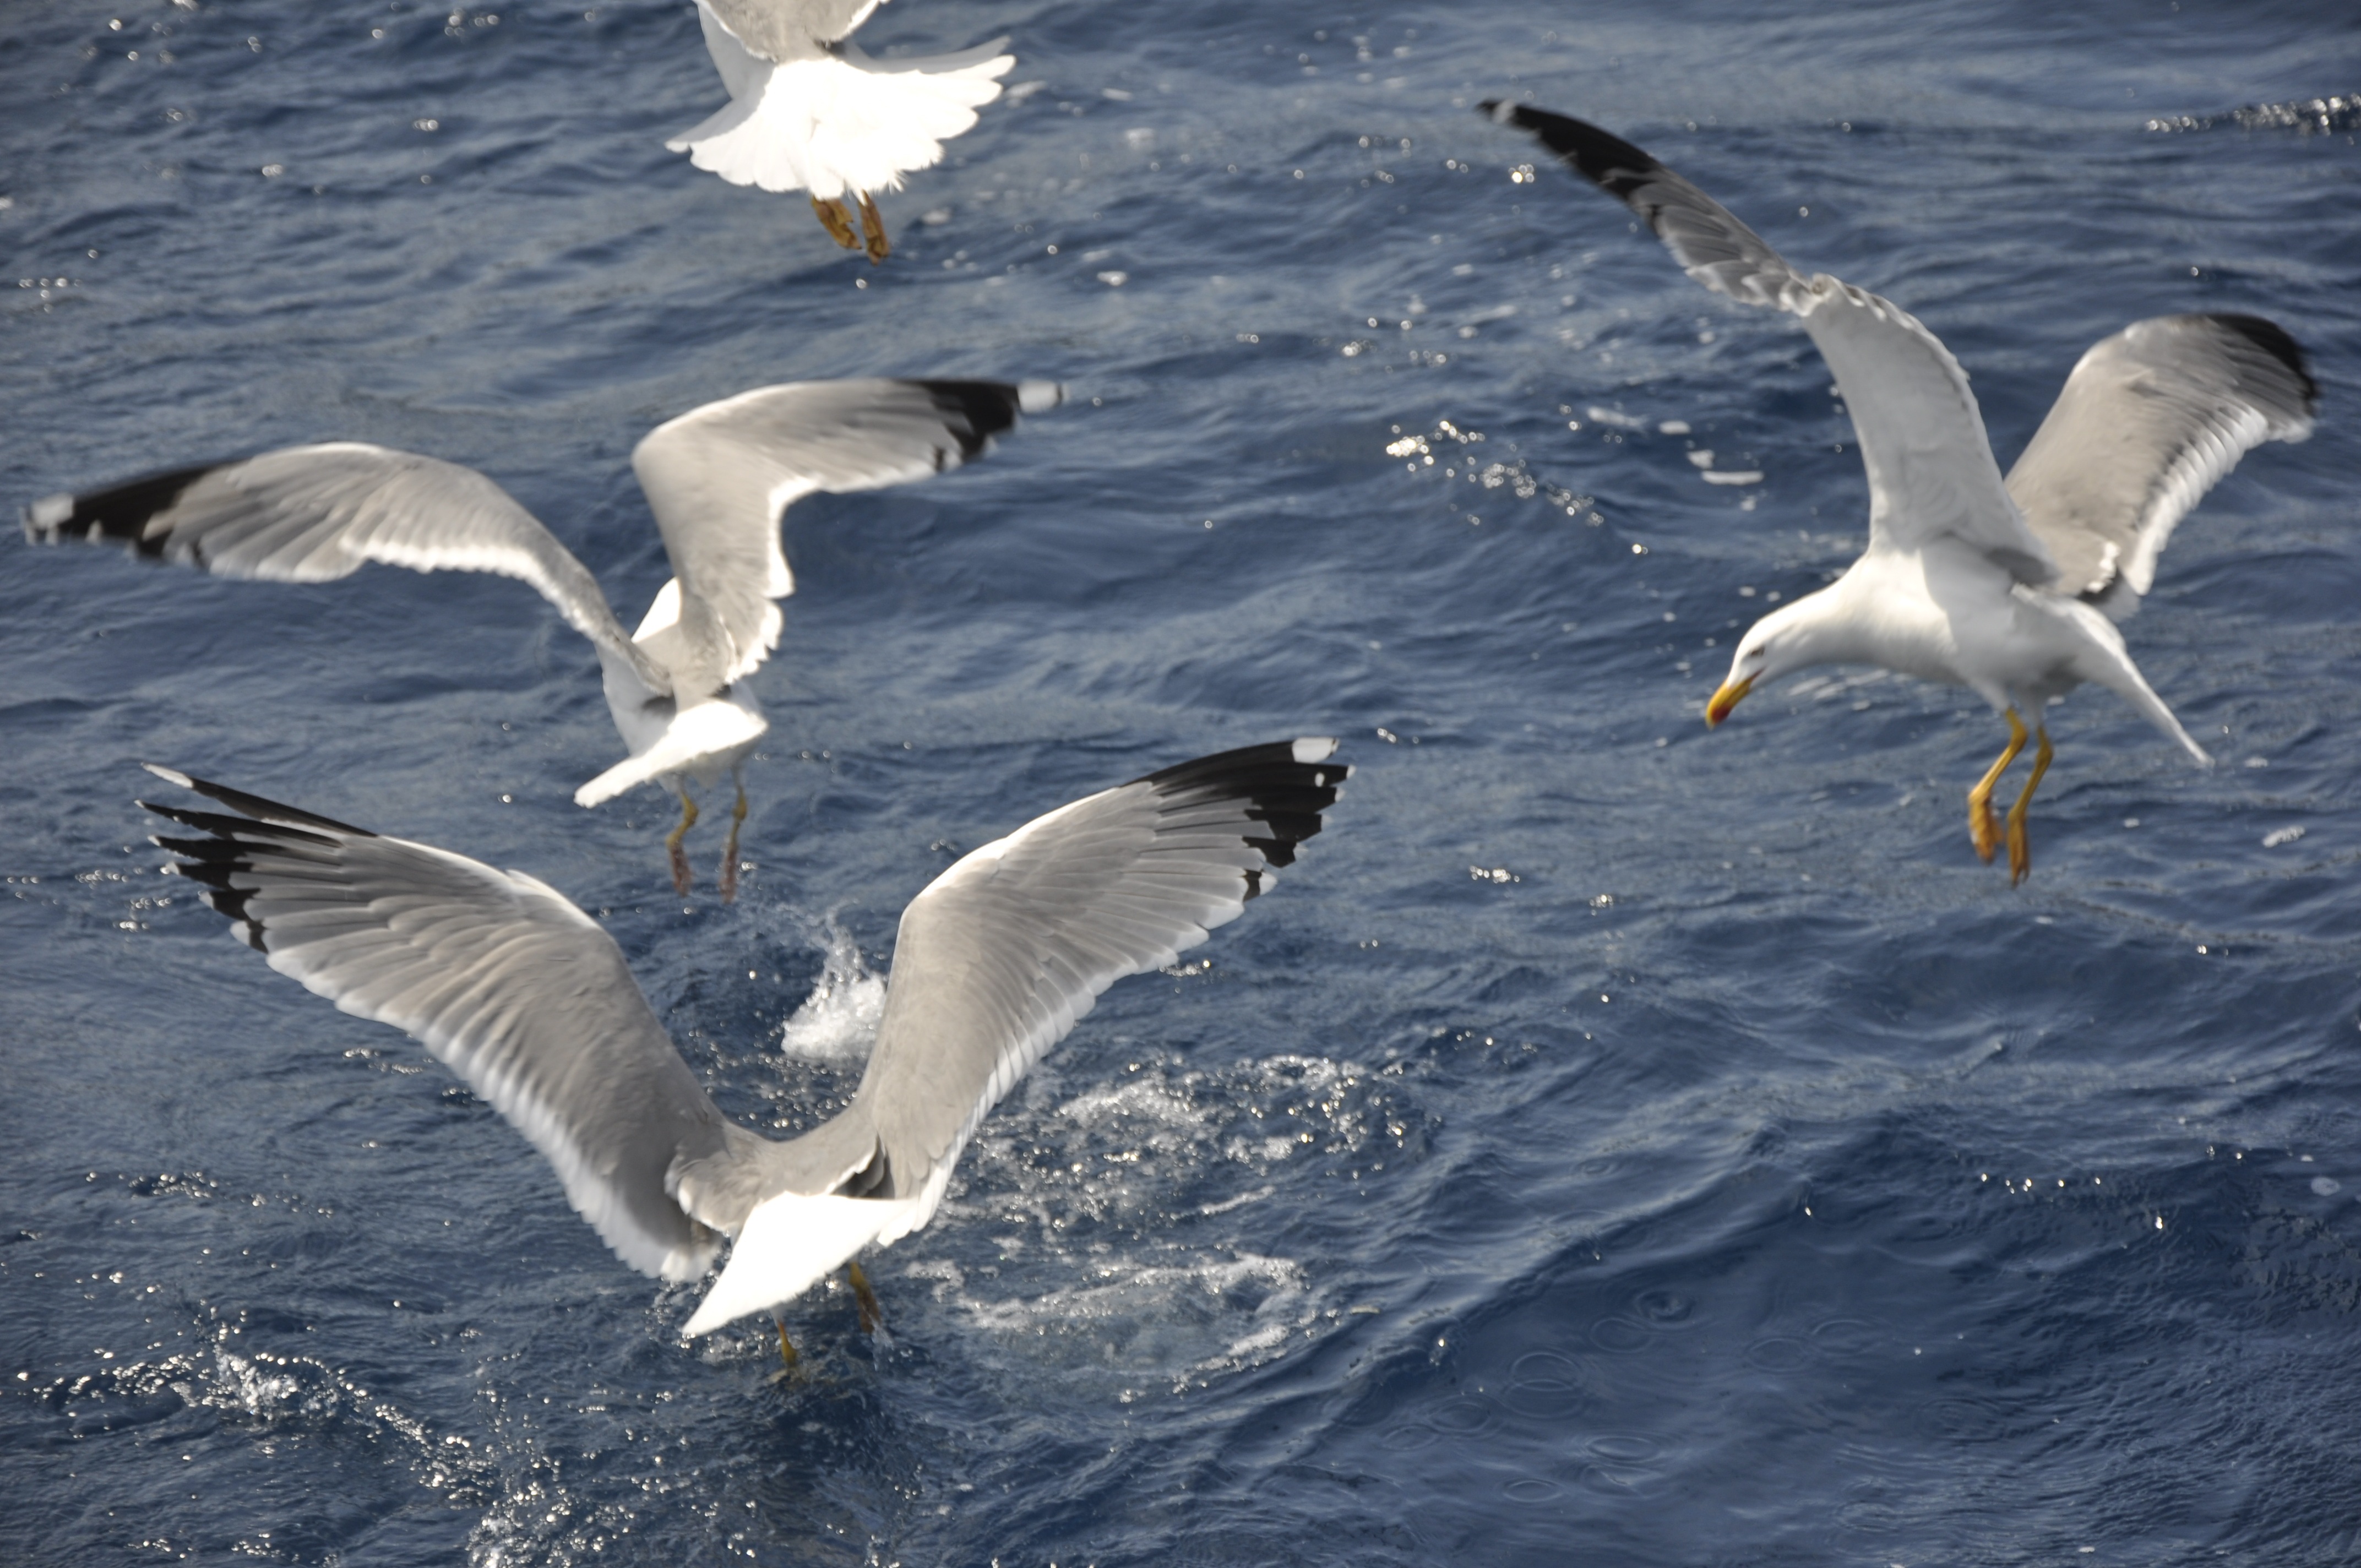
sea, nature, ocean, bird, wing, pen, animal, seabird, gull, beak, flight, freedom, fauna, sea bird, birds, wings, animals, seagulls, vertebrate, albatross, gannet, bird flight, charadriiformes, european herring gull